Mivtza Savta

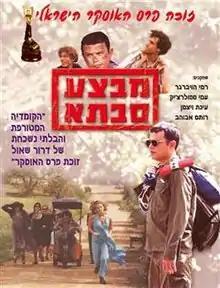
Film poster

Operation Grandma ("Mivtza Savta") is a short 1999 Israeli satirical comedy about the military and kibbutz life directed by Dror Shaul. It was filmed on Kibbutz Yakum and based on the funeral of Esther Shaul (sister of Yisrael Galili). Esther was Dror's grandmother who was buried in Kibbutz Kissufim where Shaul was born and raised.